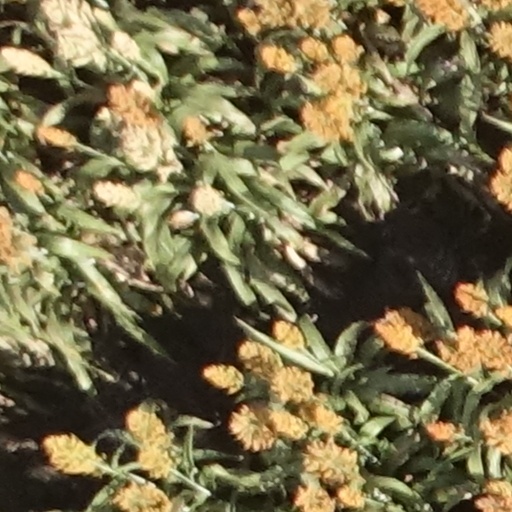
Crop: sorghum